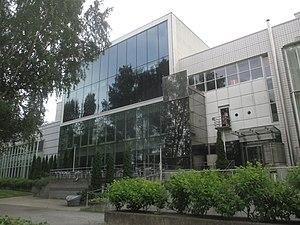
Esa Erkki Piironen est un architecte finlandais.